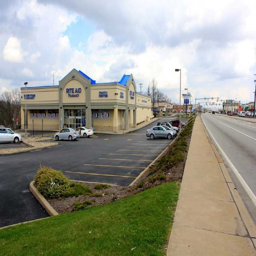
a pharmacy stands on the corner .